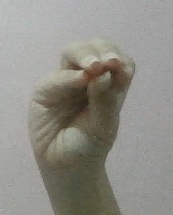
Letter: ha